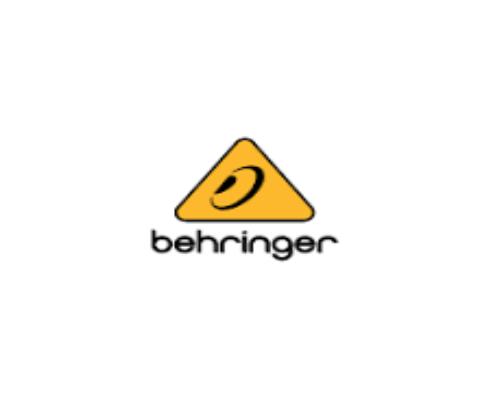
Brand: Behringer
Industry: Electronic